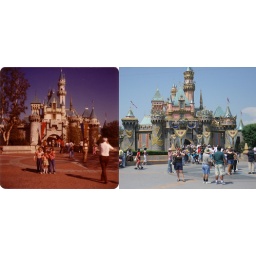
Maureen, Mike, Dad, and me in front of sleeping beauty castle - I think this one was 1978-79 - and me in 2005